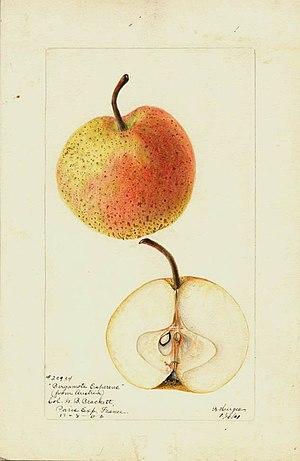
Bergamote.esperens
La Bergamotte Esperen est un cultivar de poires. Elle est parfois confondue à tort avec la Reinette Bergamotte, un cultivar de pommier.